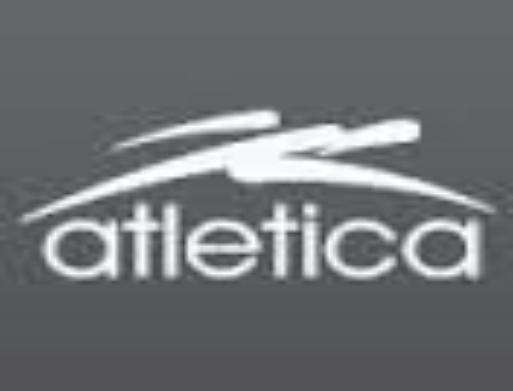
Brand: Atletica
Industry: Clothes